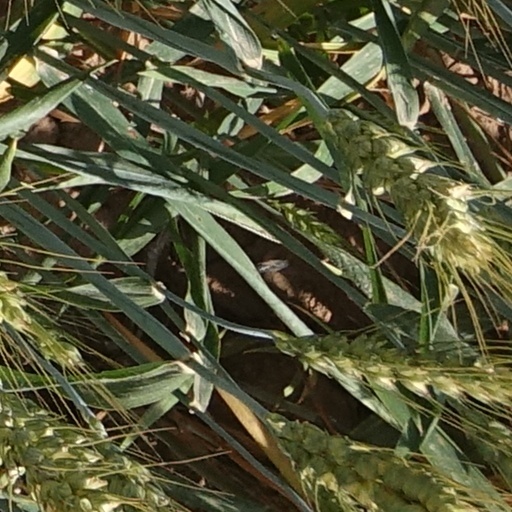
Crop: wheat